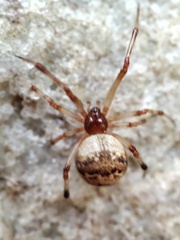
Species: Parasteatoda_tepidariorum